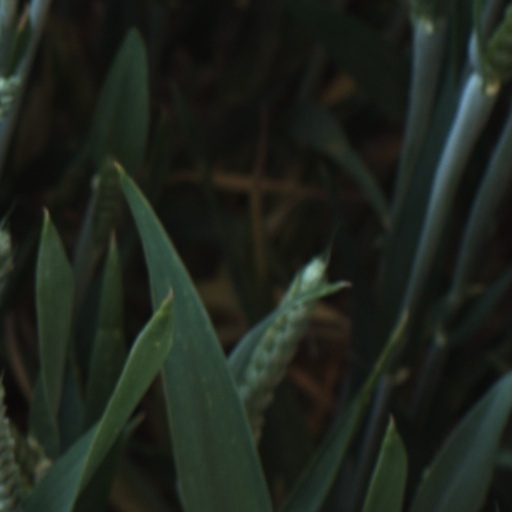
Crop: wheat